Geography of the United States

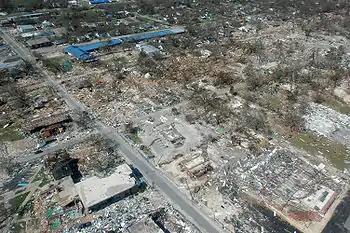
Total devastation in Gulfport, Mississippi caused by storm surge from Hurricane Katrina in 2005

According to a 2023 Gallup survey, around one in three Americans said that they directly experienced a severe weather condition over the previous two years. The Great Plains and Midwest, due to the contrasting air masses, see frequent severe thunderstorms and tornado outbreaks during spring and summer with around 1,000 tornadoes occurring each year. The strip of land from north Texas north to Kansas and Nebraska and east into Tennessee is known as Tornado Alley, where many houses have tornado shelters and many towns have tornado sirens, due to the very frequent tornado formation in the region.